Teodoro Kalaw

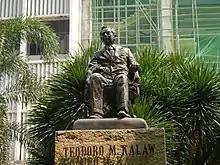
Statue to Kalaw at the National Library of the Philippines

Kalaw was born in Lipa, Batangas, on March 31, 1884. He was the third of four children of police chief Valerio Kalaw and Maria Manguiat. His siblings were scholar and political scientist Maximo, and two sisters, Rosario and Manuela.